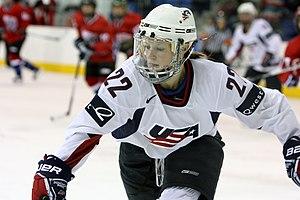
Kacey Bellamy est une joueuse américaine de hockey sur glace évoluant dans la ligue élite féminine en tant que défenseure. Elle a remporté trois titres olympiques, deux médailles d'argent aux Jeux olympiques de Vancouver en 2010 et aux Jeux olympiques de Sotchi en 2014, et une médaille d'or aux Jeux olympiques de Pyeongchang en 2018. Elle a également représenté les États-Unis dans 9 championnats du monde, remportant 8 médailles d'or et 1 médaille d'argent.